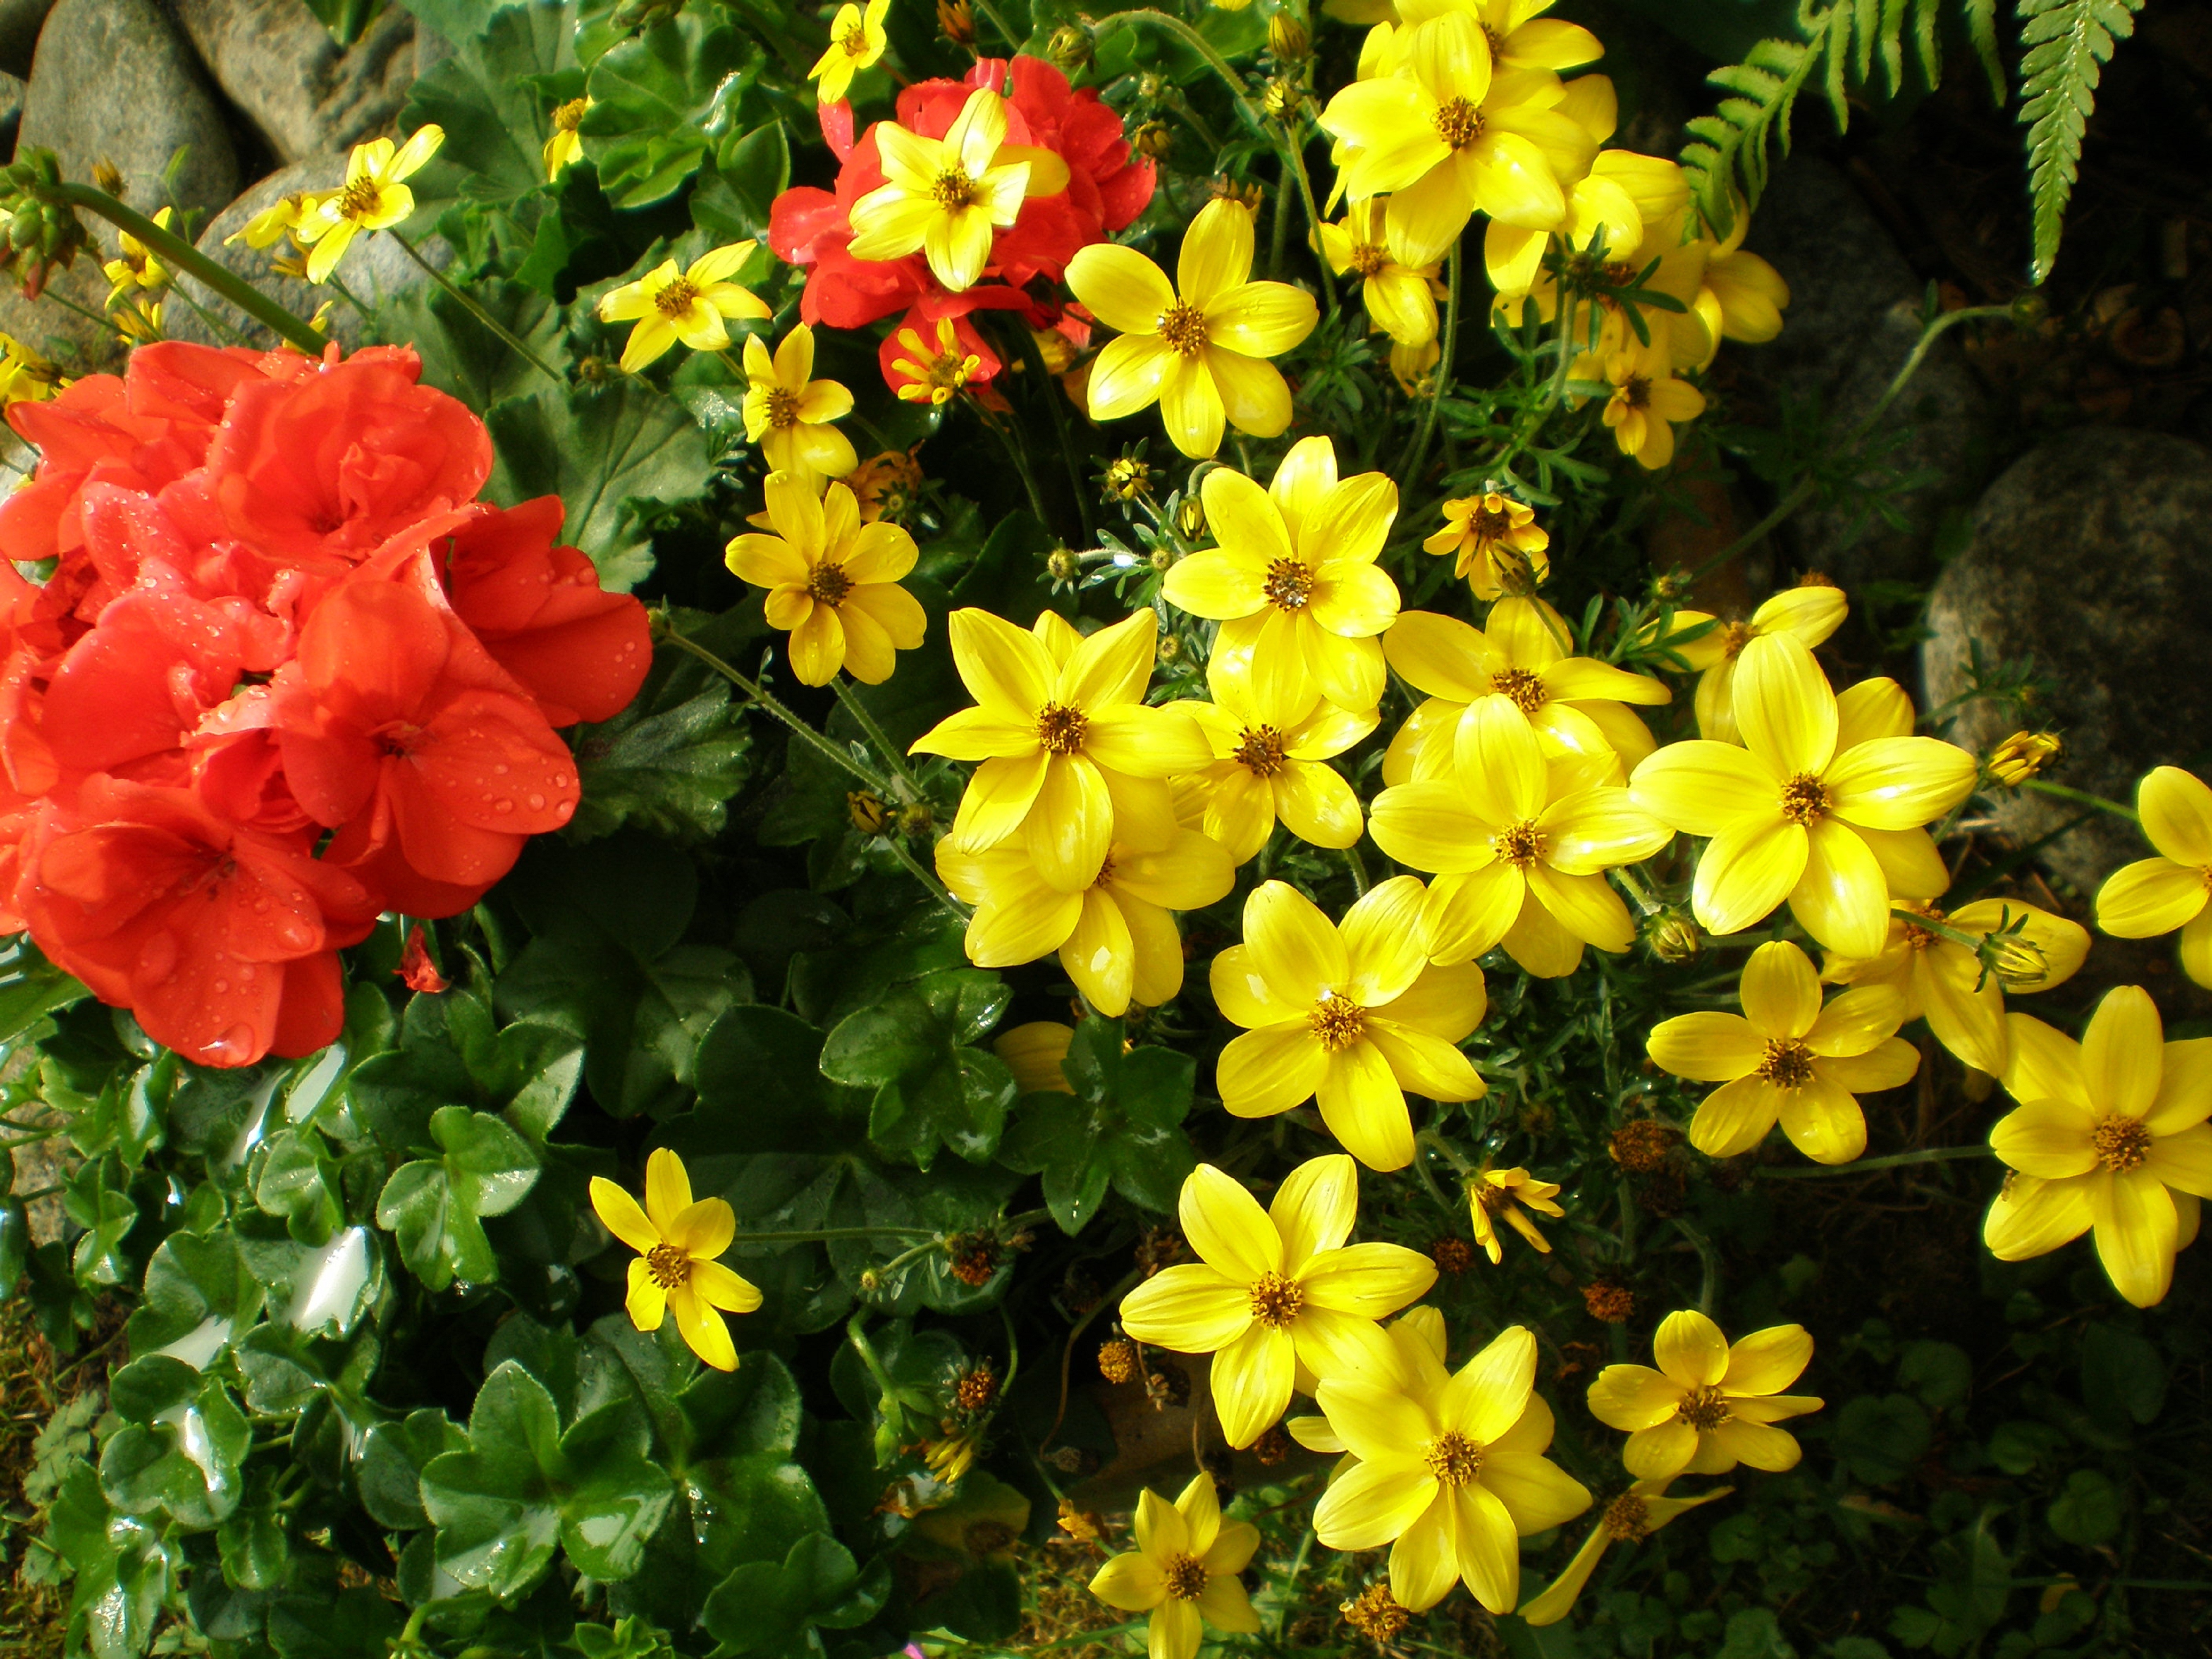
nature, plant, flower, spring, red, botany, yellow, garden, flora, plants, wildflower, flowers, red flower, geranium, shrub, flowering, red flowers, summer flowers, flowering plant, annual plant, land plant, bidens